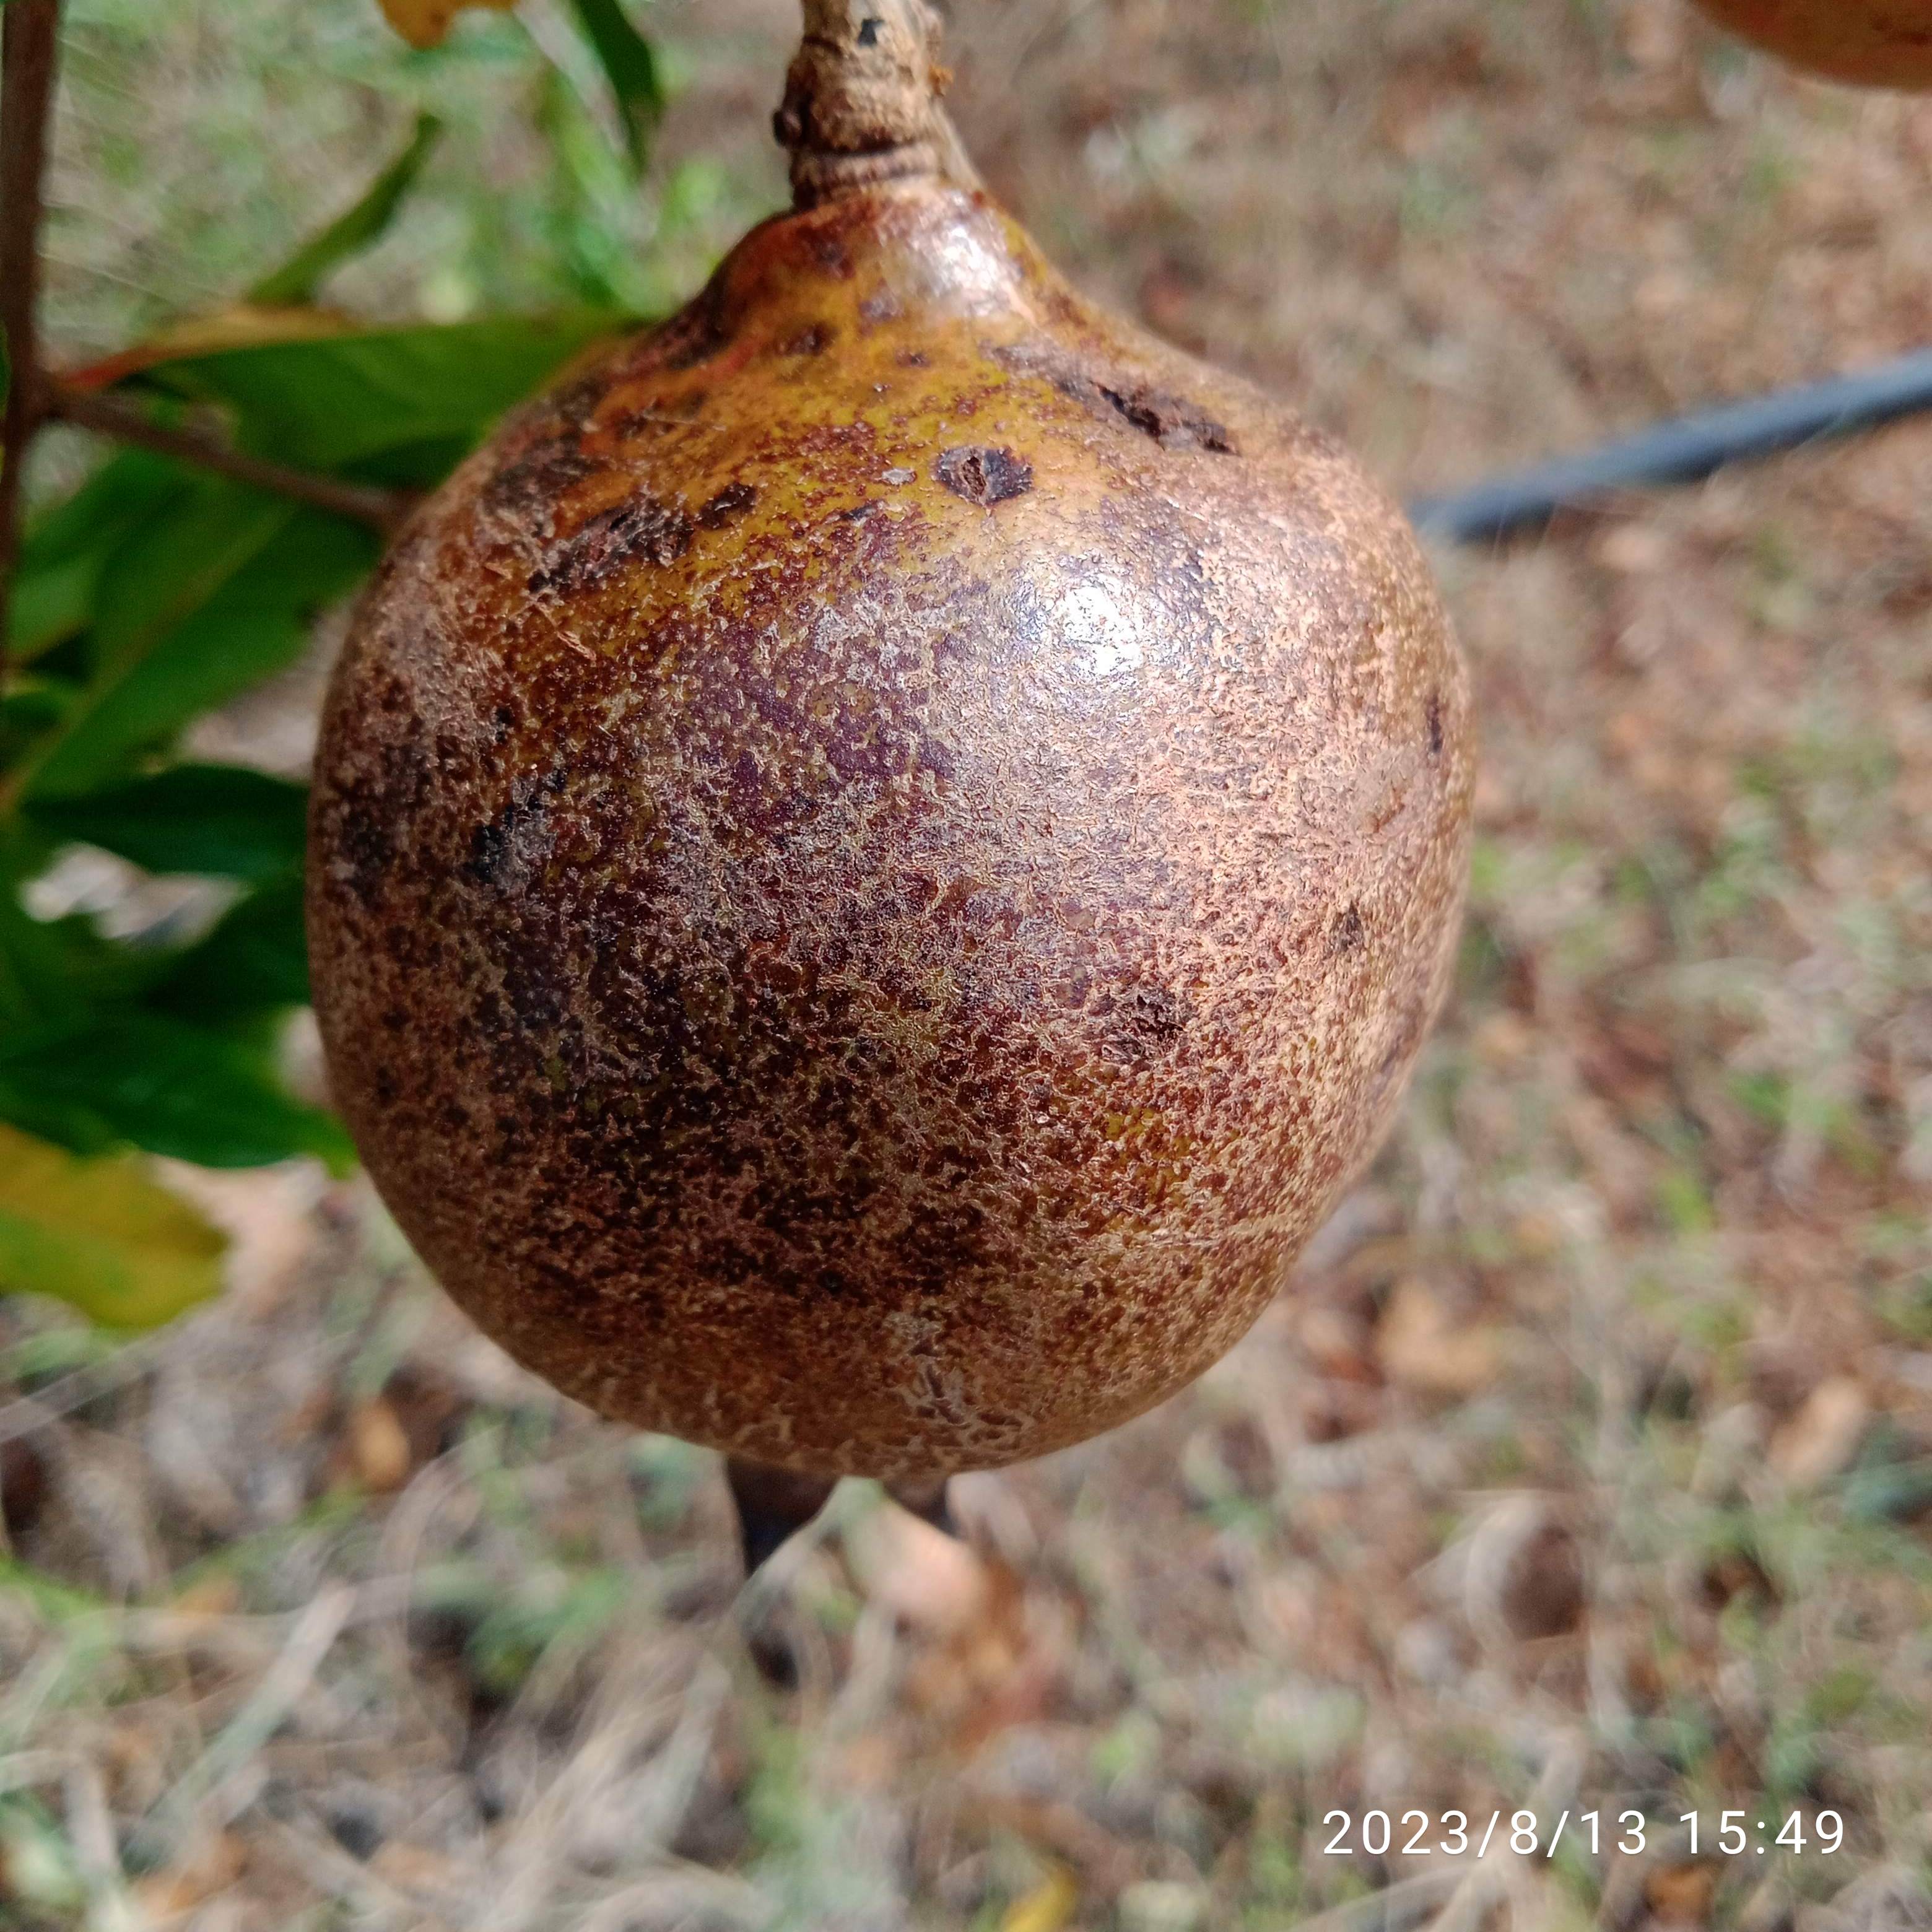
Label: Cercospora